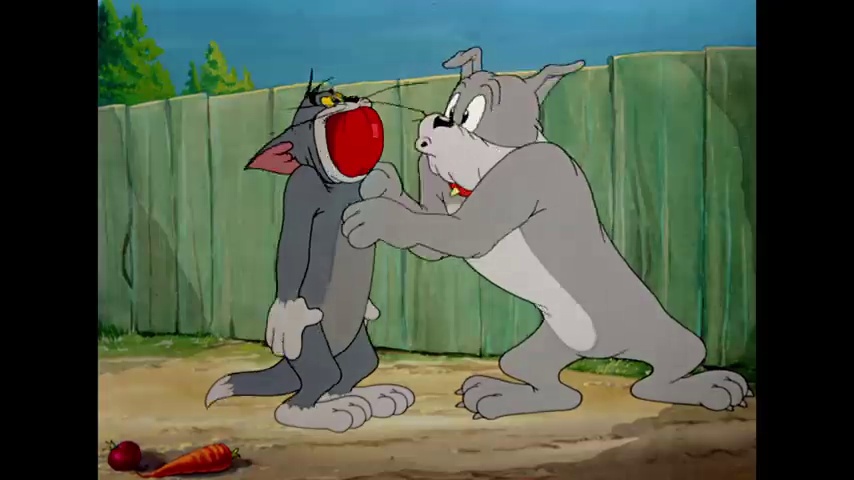
Portrait style: Cartoon Portrait